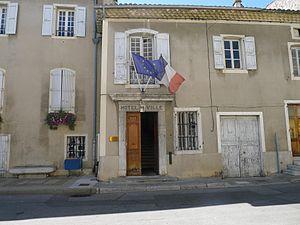
Mairie de Chomérac - Ardèche - France